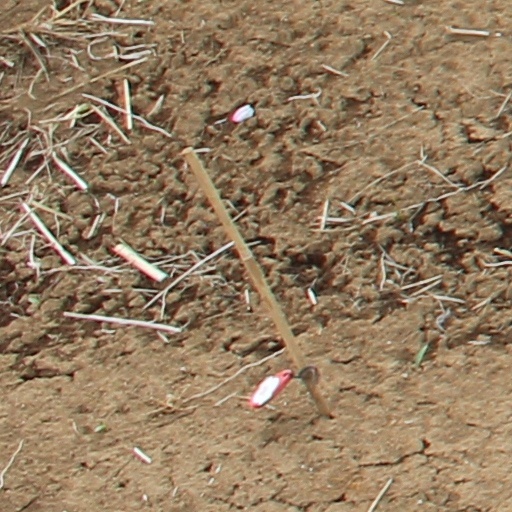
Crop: wheat